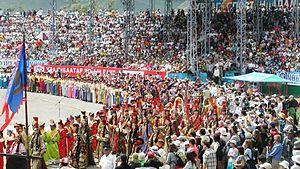
Le tourisme en Mongolie, extrêmement limité sous le régime communiste, connaît désormais une forte croissance depuis la révolution démocratique de 1990 en Mongolie qui a suivi la dislocation de l'URSS et la chute des régimes communistes en Europe. La Mongolie est une destination de voyage unique et encore relativement peu explorée, avec des paysages naturels pittoresques peu touchés par les hommes et un style de vie et une culture nomades. Il existe des organismes de tourisme depuis un demi-siècle, mais l'industrie du tourisme n'existe que depuis à peine vingt ans. Désormais, la Mongolie compte 403 agences de voyage, 320 hôtels et 317 complexes touristiques et terrains de campings où travaillent les diplômés de 56 institutions diplômantes. La Mongolie est membre de l'Organisation mondiale du tourisme, institution spécialisée des Nations unies.